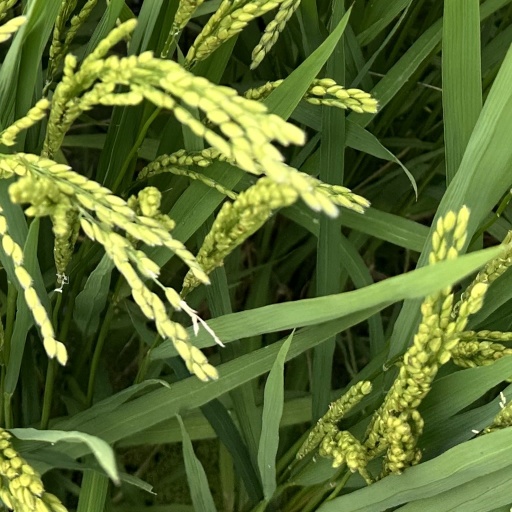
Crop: rice